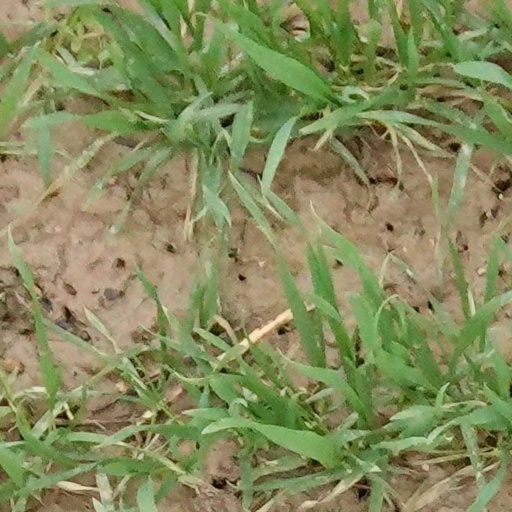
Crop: wheat